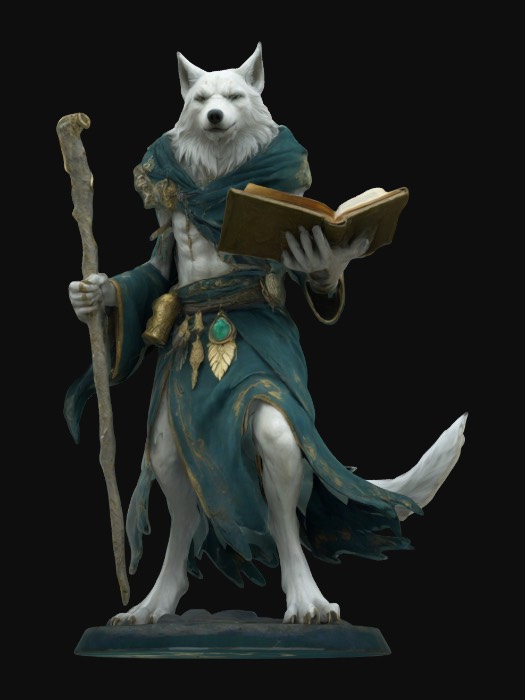
미적 점수 (1~10점): 9